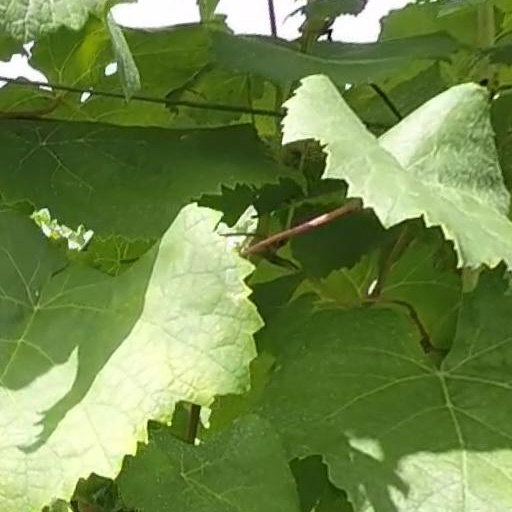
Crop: grape